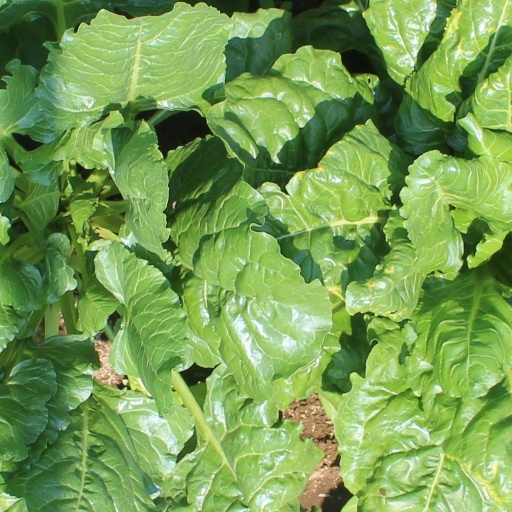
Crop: sugar beet